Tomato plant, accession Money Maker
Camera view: bottom (45 deg); turntable rotation: 240 degrees
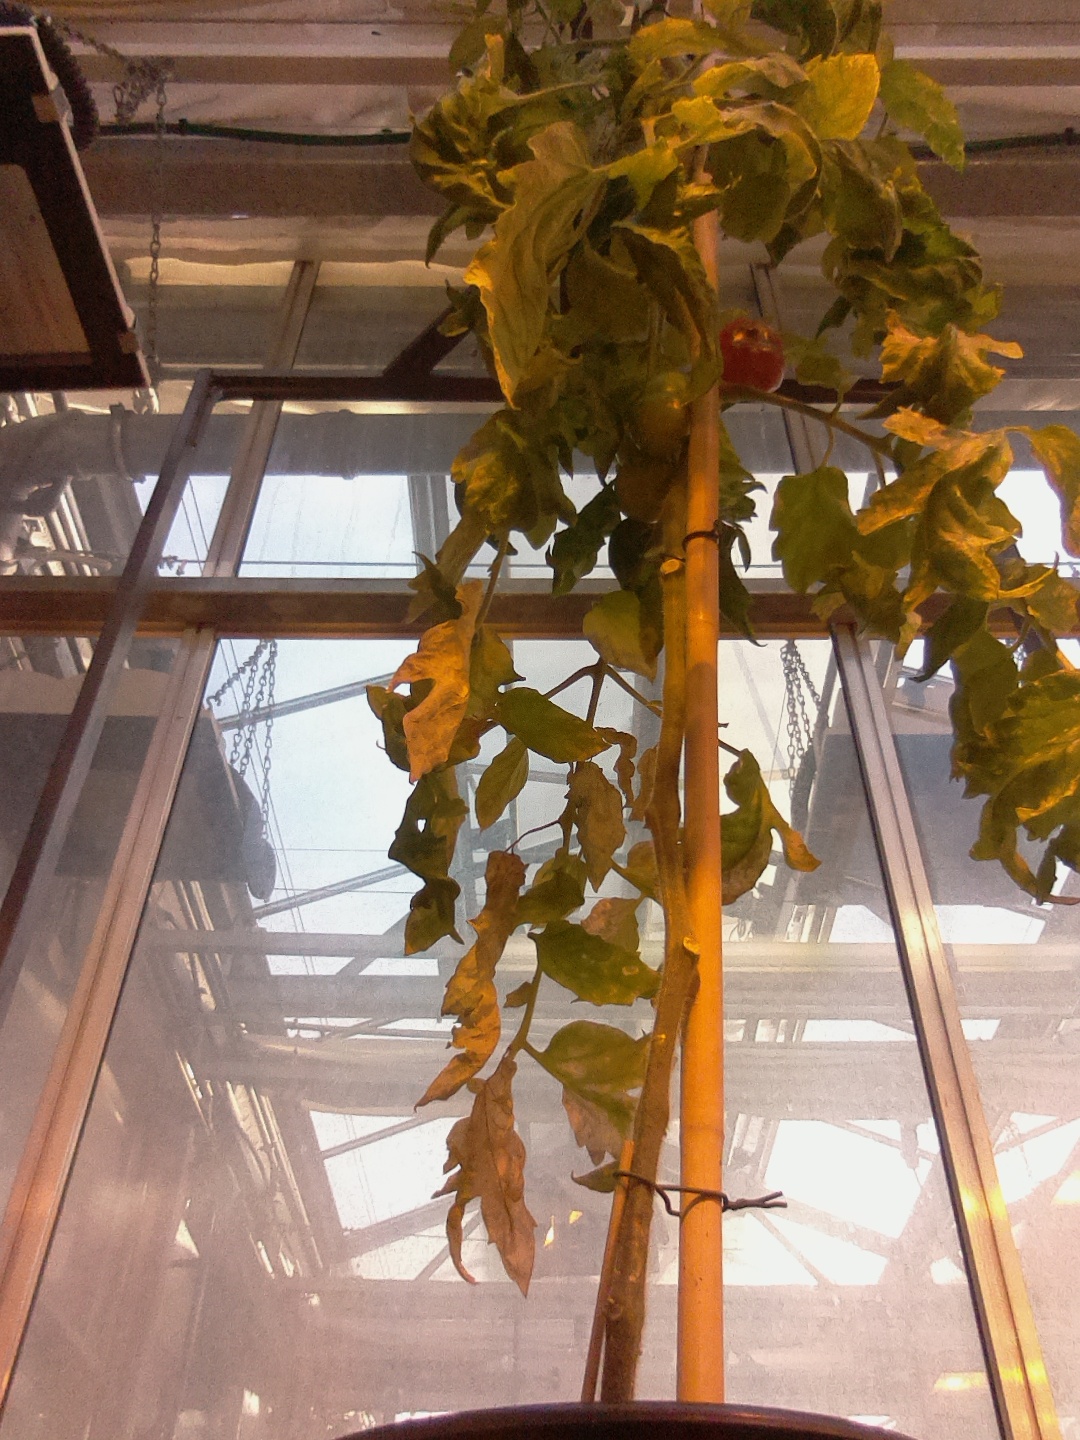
BBCH growth stage 81: 10%-20% of fruits show typical fully ripe color